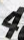
Number: 4